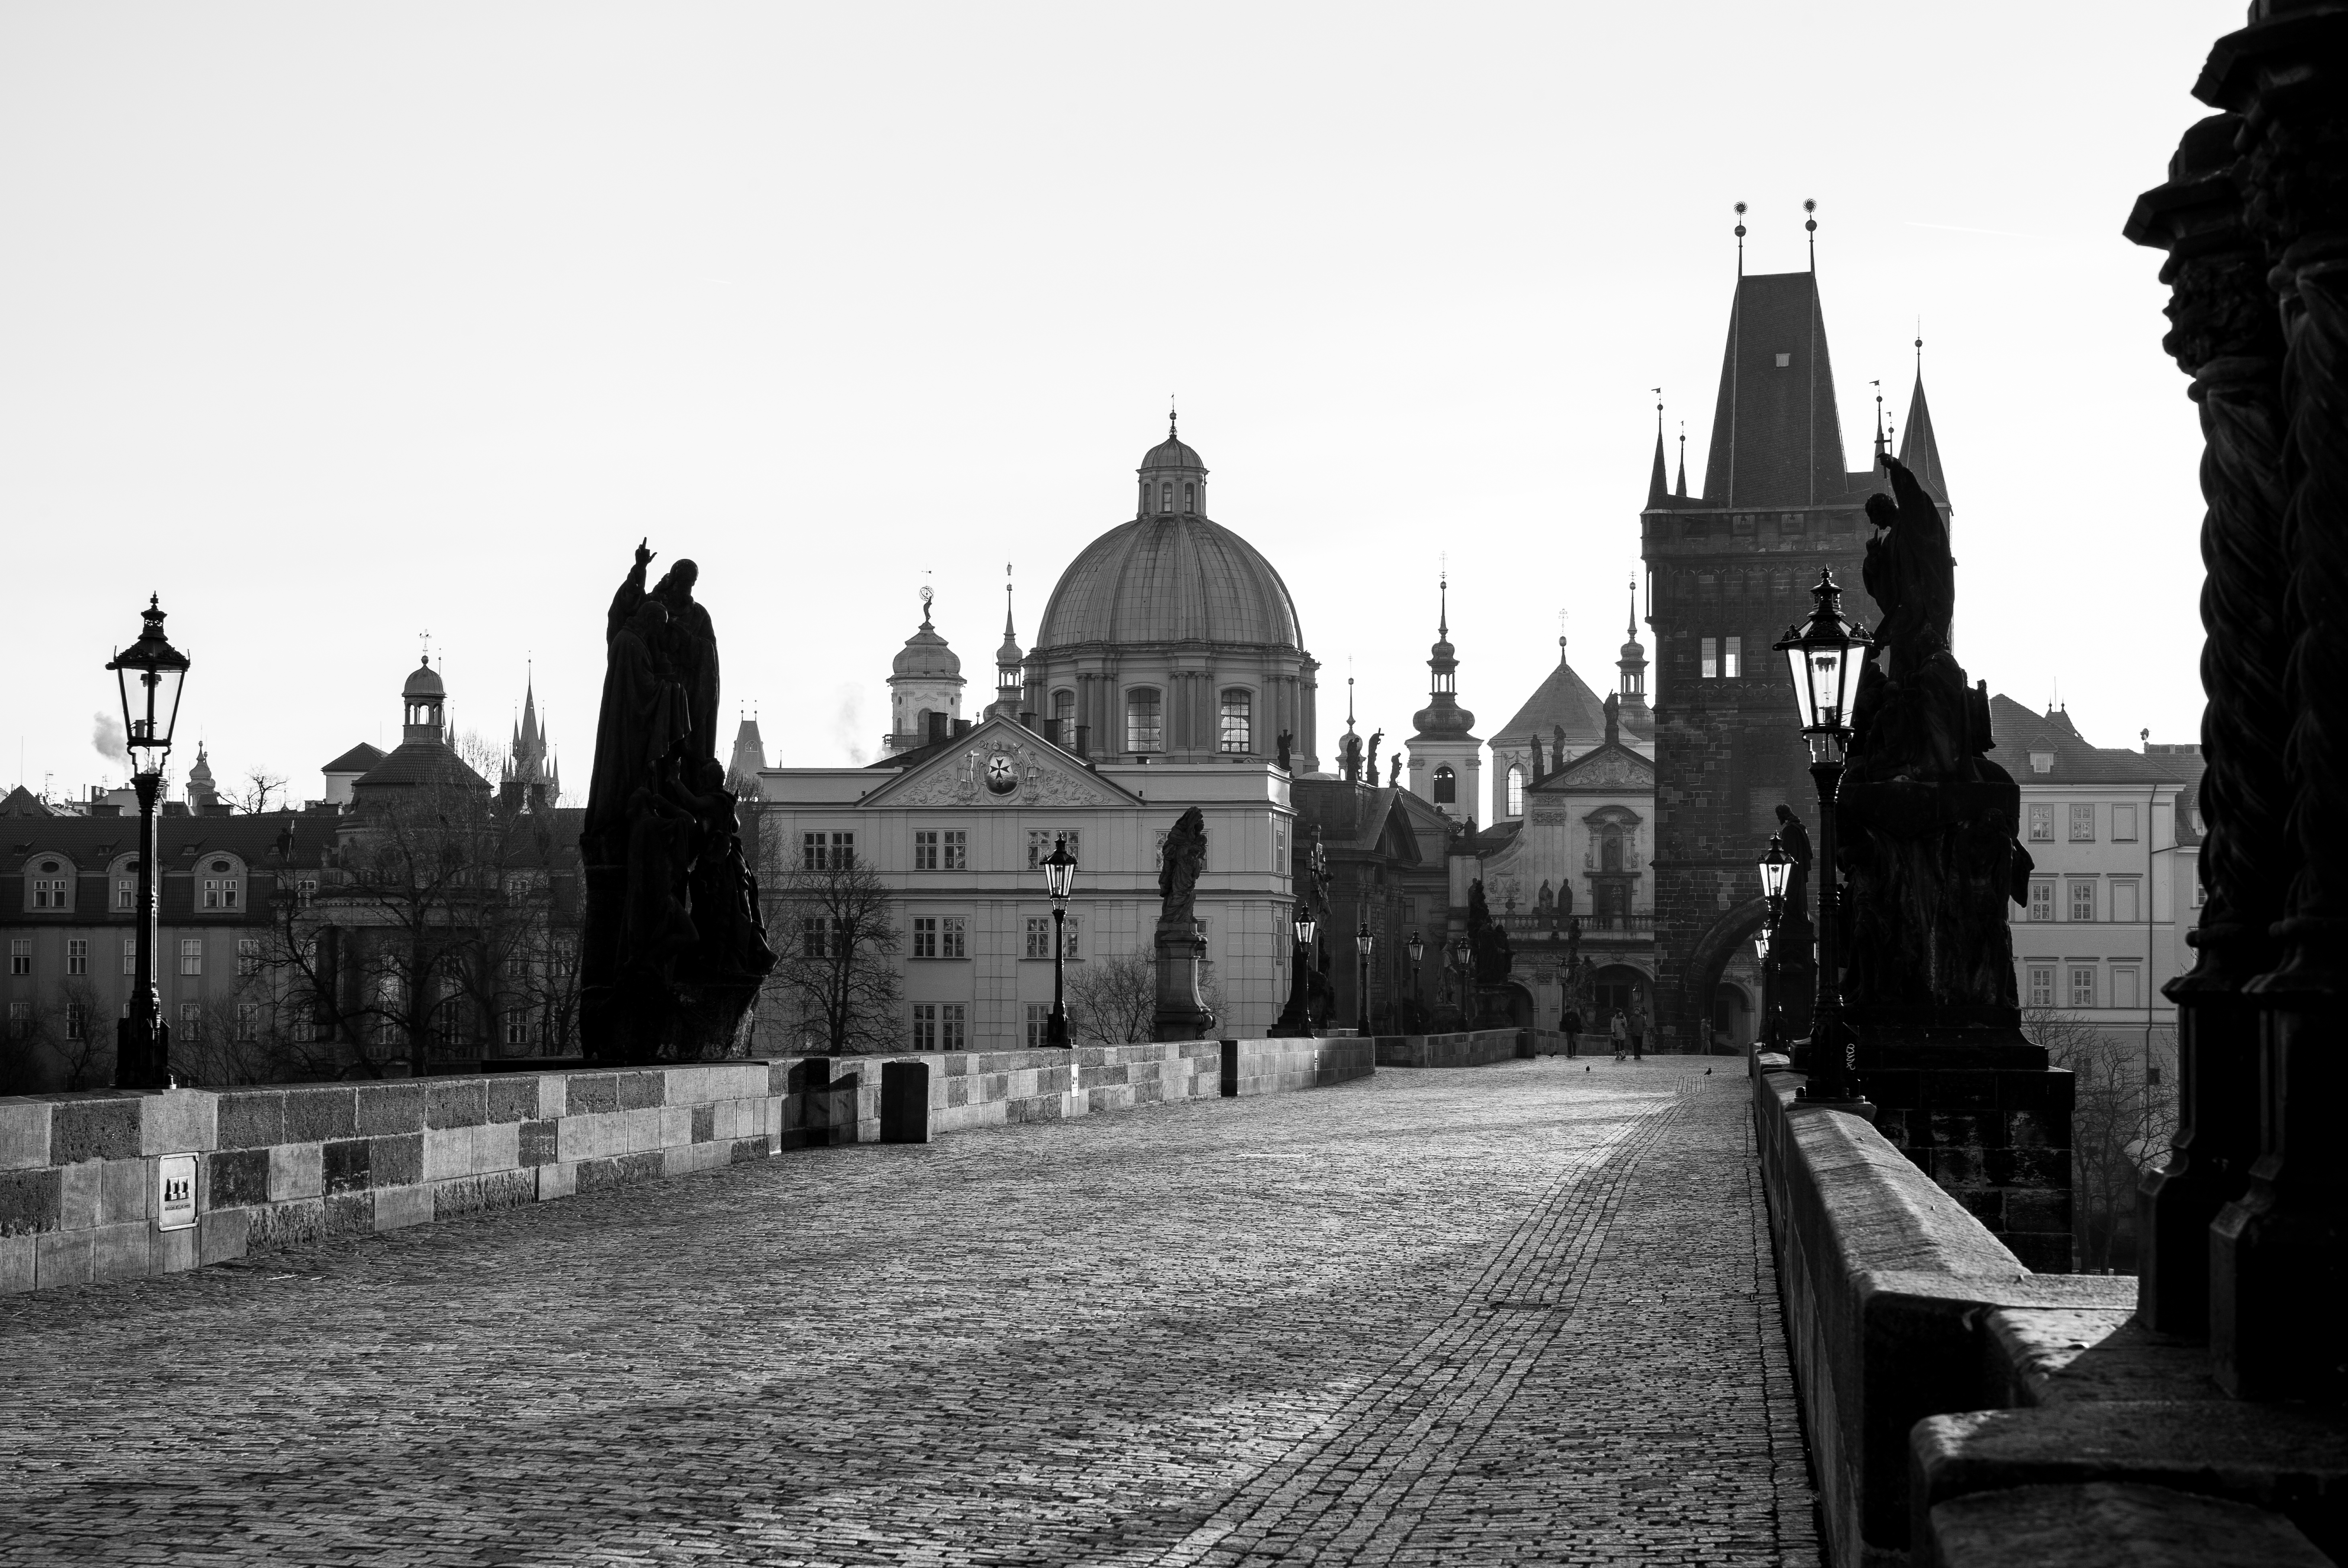
light, black and white, architecture, sun, sunrise, white, bridge, street, photography, morning, town, building, old, city, cityscape, travel, europe, landmark, church, prague, black, monochrome, tourism, gothic, place of worship, bw, m, spires, lanterns, praga, 50, leica, stare, 240, summilux, karluv, most, charles, czech, czechia, bohemia, cesko, praha, praag, prag, mesto, cobblestones, blackand, monochrome photography